Never 7: The End of Infinity

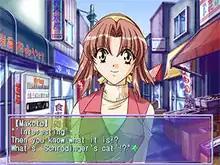
A screenshot of the game, showing a conversation with a character from a first-person perspective; the character and background are represented as 2D artwork, and dialogue is displayed in a rainbow-patterned box on the bottom of the screen.

"Never 7" is a visual novel in which the player reads the story, and presses a button to advance through the text. At certain points, the player gets to make choices which affect the direction the plot proceeds in; these involve choosing what location to move to, and what the player character should say, as well as subtler choices such as whether to look a girl in the eyes or to take her hand. The game is presented from a first-person perspective, with pre-rendered backgrounds and 2D character portraits accompanying the text. The visuals mostly consist of still images, but with characters often changing their expression while talking.